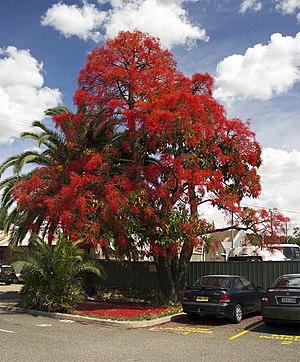
Brachychiton est un genre de 31 espèces d'arbres et de grand buissons originaires pour 30 d'entre eux de l'Australie et pour 1 de Nouvelle-Guinée. Elles sont quelquefois appelées arbres-bouteilles. C'est un genre de la famille des Sterculiaceae. Les études de fossiles en Nouvelle-Galles du Sud et en Nouvelle-Zélande montrent qu'ils existaient déjà au Tertiaire, il y a 50 millions d'années.